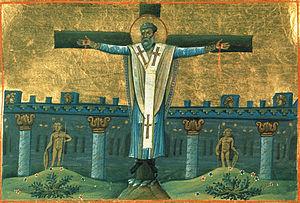
Simon est l'un des frères de Jésus cités dans l'Évangile de Marc et de Matthieu, au même titre que Jacques, Joset et Jude.